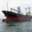
Label: ship